Isotes

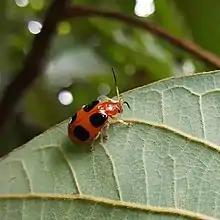
"Isotes tetraspilota", Mexico

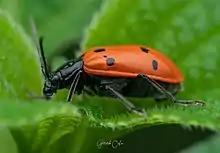
"Isotes octosignata", Mexico

Isotes is a genus of skeletonizing leaf beetles in the family Chrysomelidae. There are currently about 180 described species in "Isotes". They are found in the Neotropics.